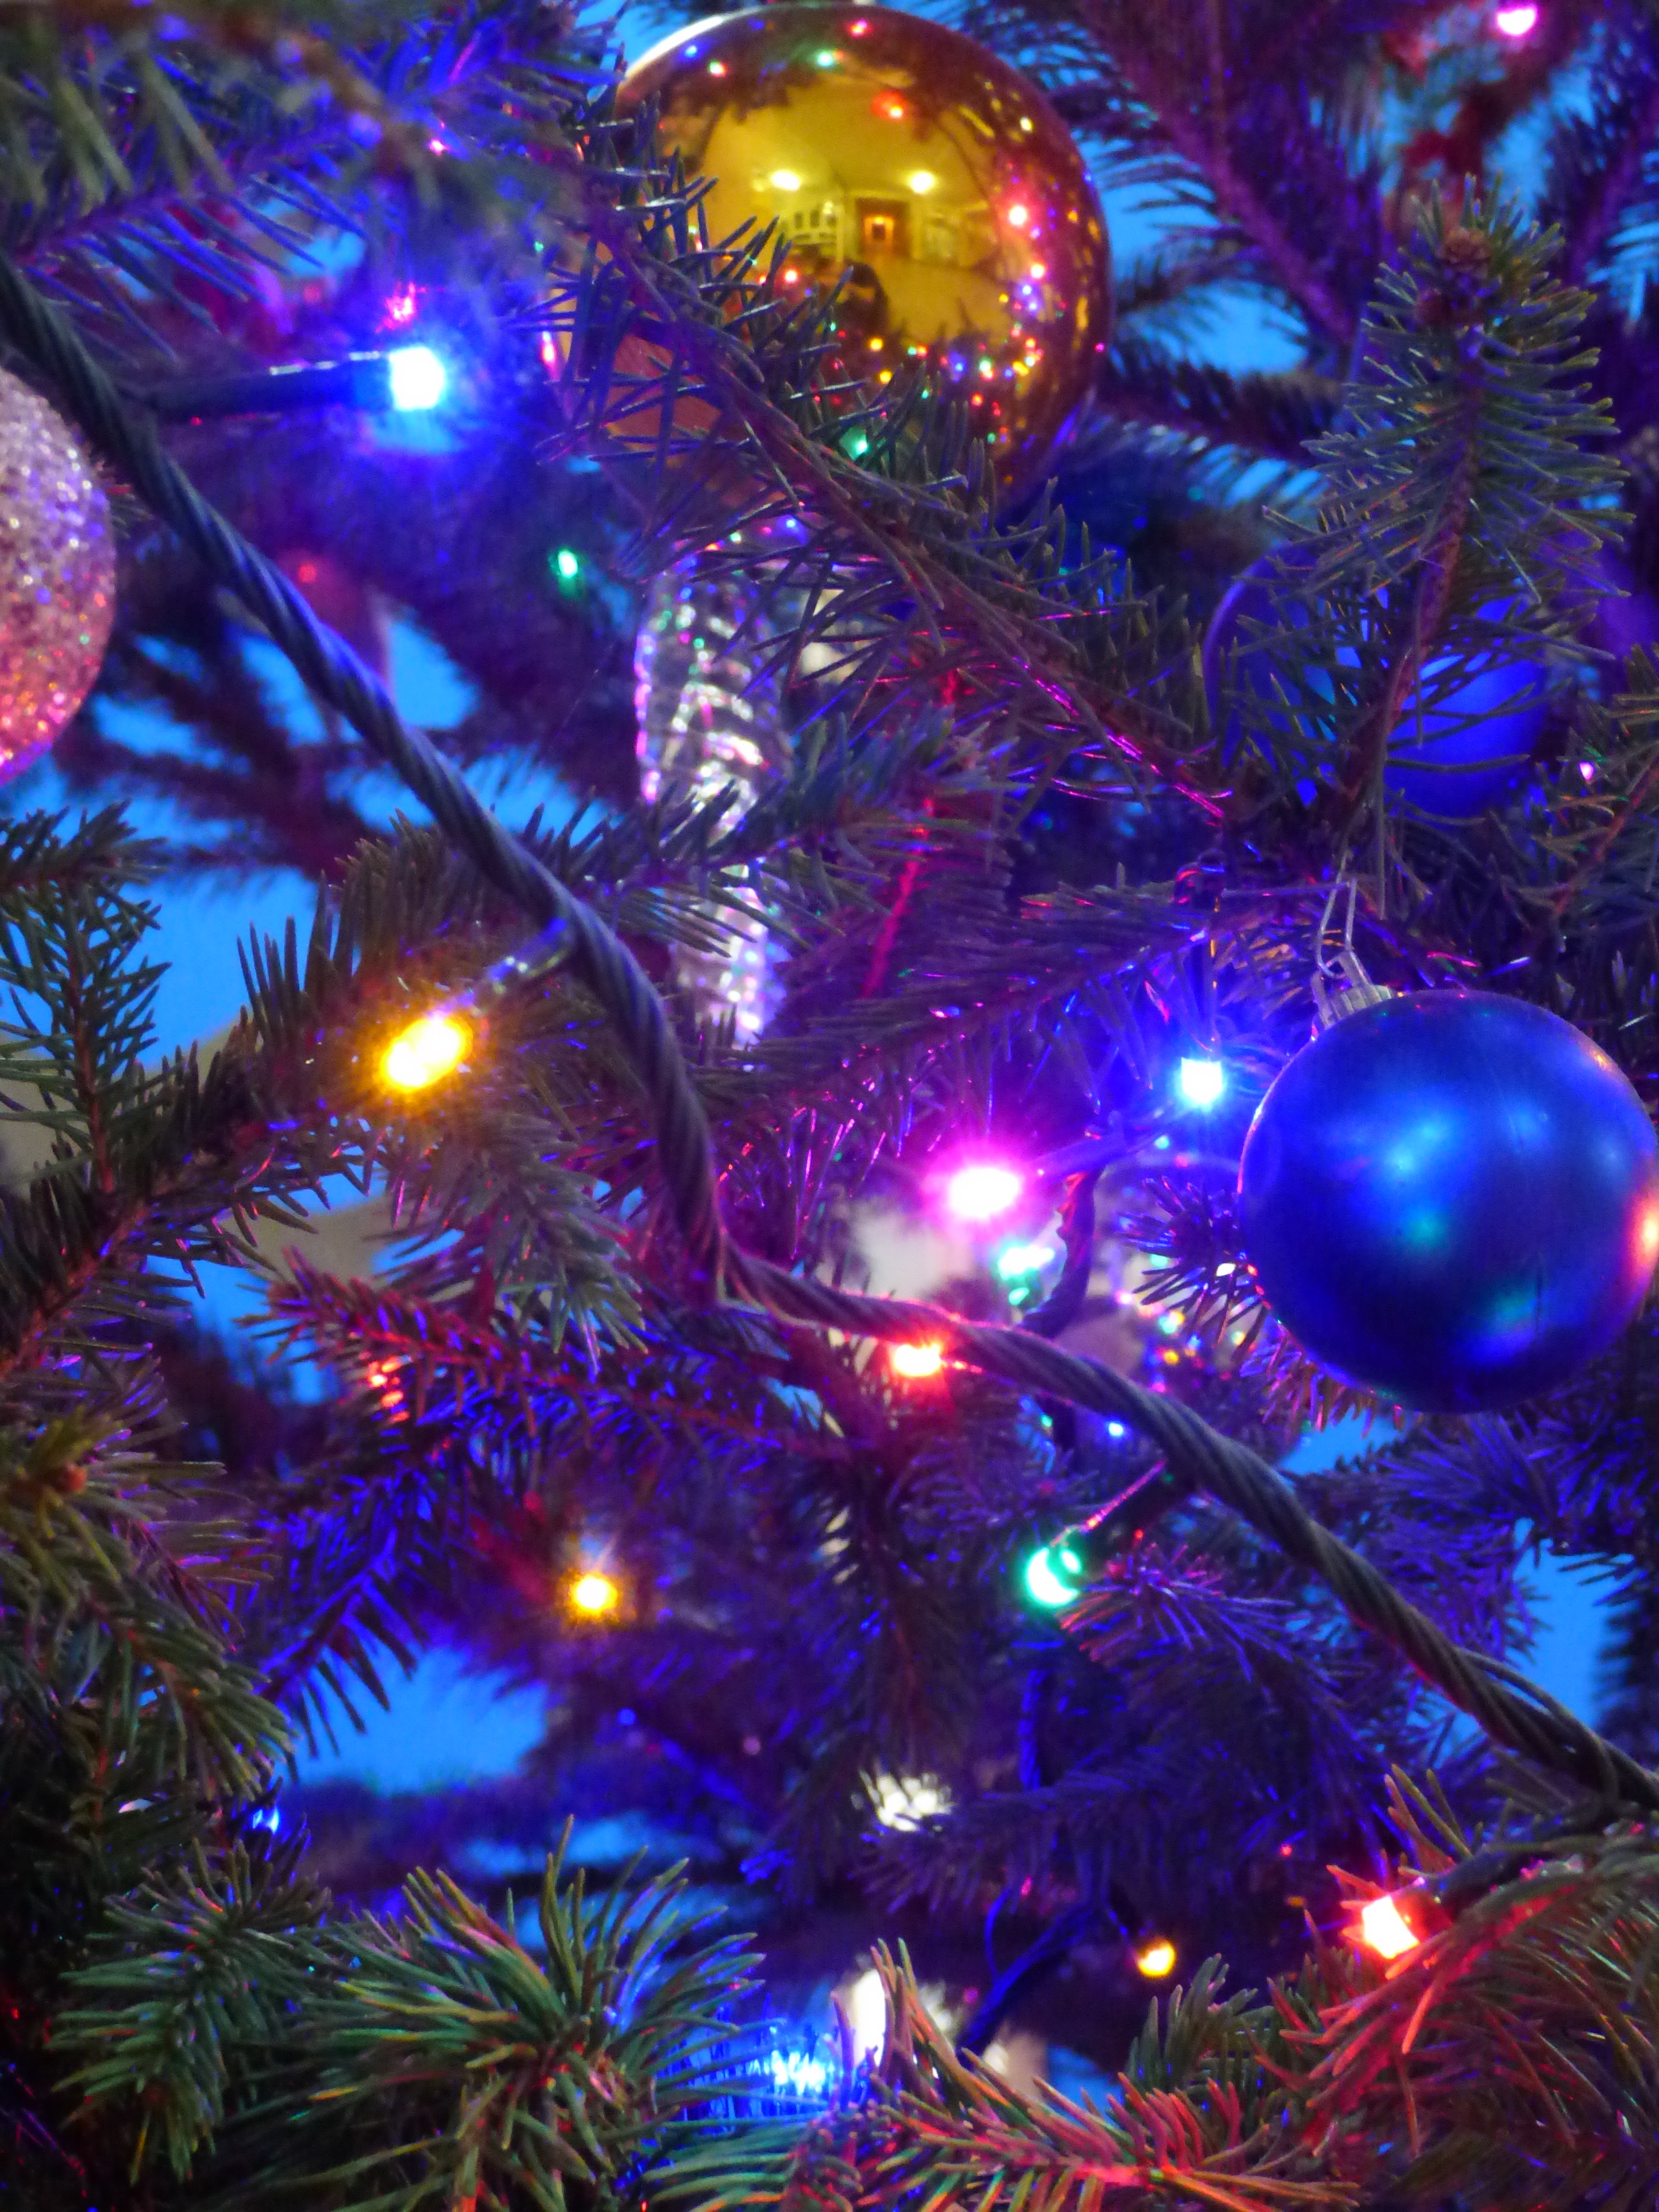
tree, branch, needle, reed, christmas, decor, christmas tree, christmas decoration, twigs, holidays, christmas lights, christmas baubles, christmas tree lights